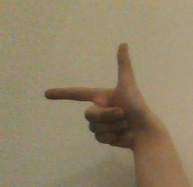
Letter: yaa